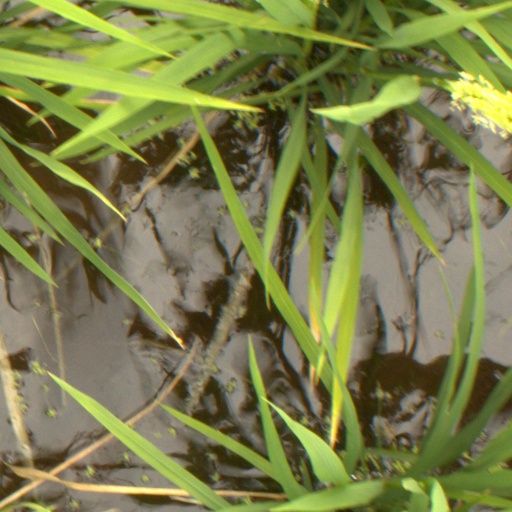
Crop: rice